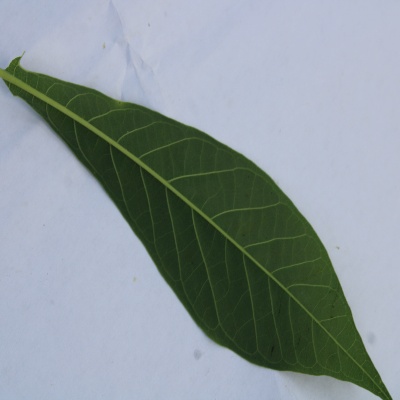
Crop: Cassava
Condition: healthy